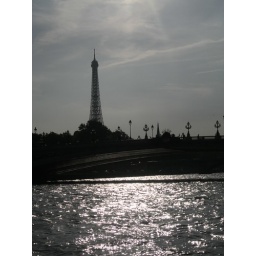
Eiffel Tower from a river boat in the early evening